HMS Ledbury (L90)

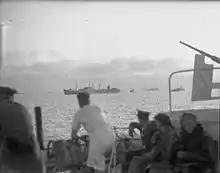
The destroyer "Ledbury" alongside the damaged tanker "Ohio"

On 13 August, after sighting a small patrol boat, three abandoned merchant ships were passed, some of them close by with boats showing flares. The convoy was sighted early in the morning, with the destroyer leading the tanker in astern of the line. The destroyer then informed the Convoy Commander of the tanker's condition. Torpedo planes flew in to distract attention from Junkers Ju 88s which were coming in from a height. The convoy had detected these by R.D.F but could not sight them and the escorts were slow in opening fire on them. was hit, probably by about three or four bombs, and blew up with a tremendous explosion leaving "a great pylon of flame on the sea". "Ashanti" signalled "Ledbury" to pick up survivors. The destroyer went to the scene, but it was originally thought impossible that anyone could survive such a terrific explosion and mass of flames, but on approaching, men were seen in the water. The destroyer entered the inferno, and after manoeuvring around the debris field the destroyer picked up forty-four survivors, and one body was buried that evening with military honours. Some time later it was discovered that "Ledbury" had on board survivors from both "Waimarama" and "Melbourne Star". This happened because when "Waimarama" blew up it happened so suddenly that "Melbourne Star" passed right through the flames. Those aft on board "Melbourne Star" thought that their own ship had gone up and had jumped over the side. By half past-nine "Ledbury" had completed the recovery of survivors. By this time the Commander estimated that the destroyer was about thirty miles astern of the convoy, which meant that they had to speed up in order to reach the ships. Captain Hill then sent a message to Admiral Burrough, 'Interrogative STOP rejoin or go home'. When the signal rating brought in Burrough's reply it became apparent that the signal groups had been received corruptly, since the admiral was apparently ordering "Ledbury" to "proceed to the Orkney and Shetland Islands". After considering the signal, Captain Hill assumed that it plainly intended the destroyer to return to Gibraltar, however that he might be forgiven for not interpreting it correctly, and so "Ledbury" ignored the signal and set course for "Ohio".